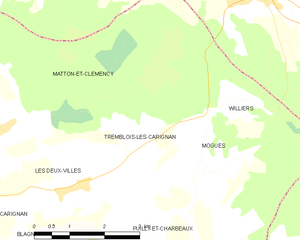
Carte des communes françaises: Tremblois-lès-Carignan